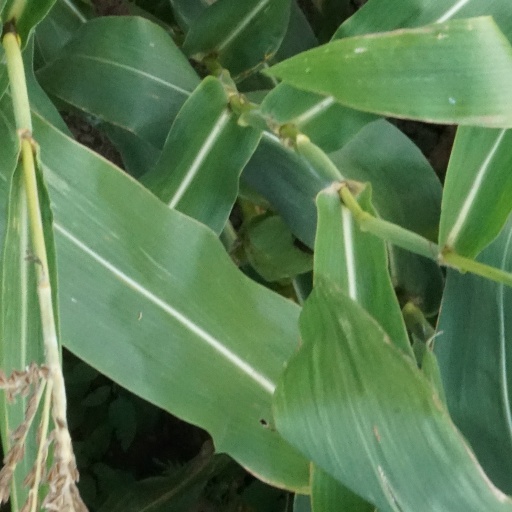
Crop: maize; corn